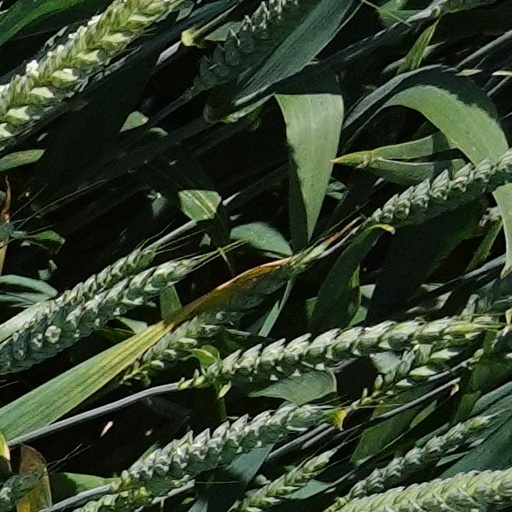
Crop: wheat